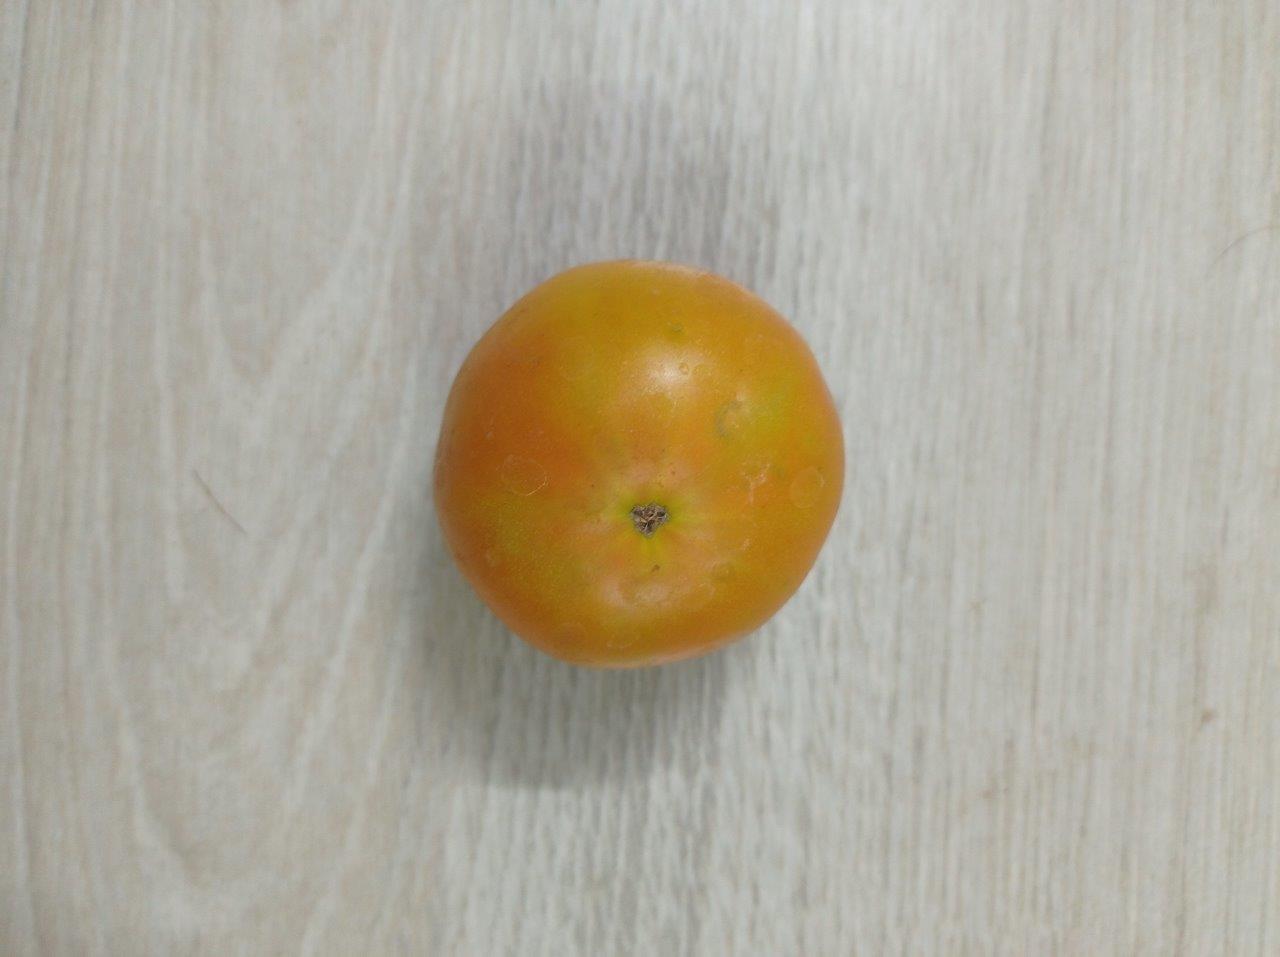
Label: Fresh